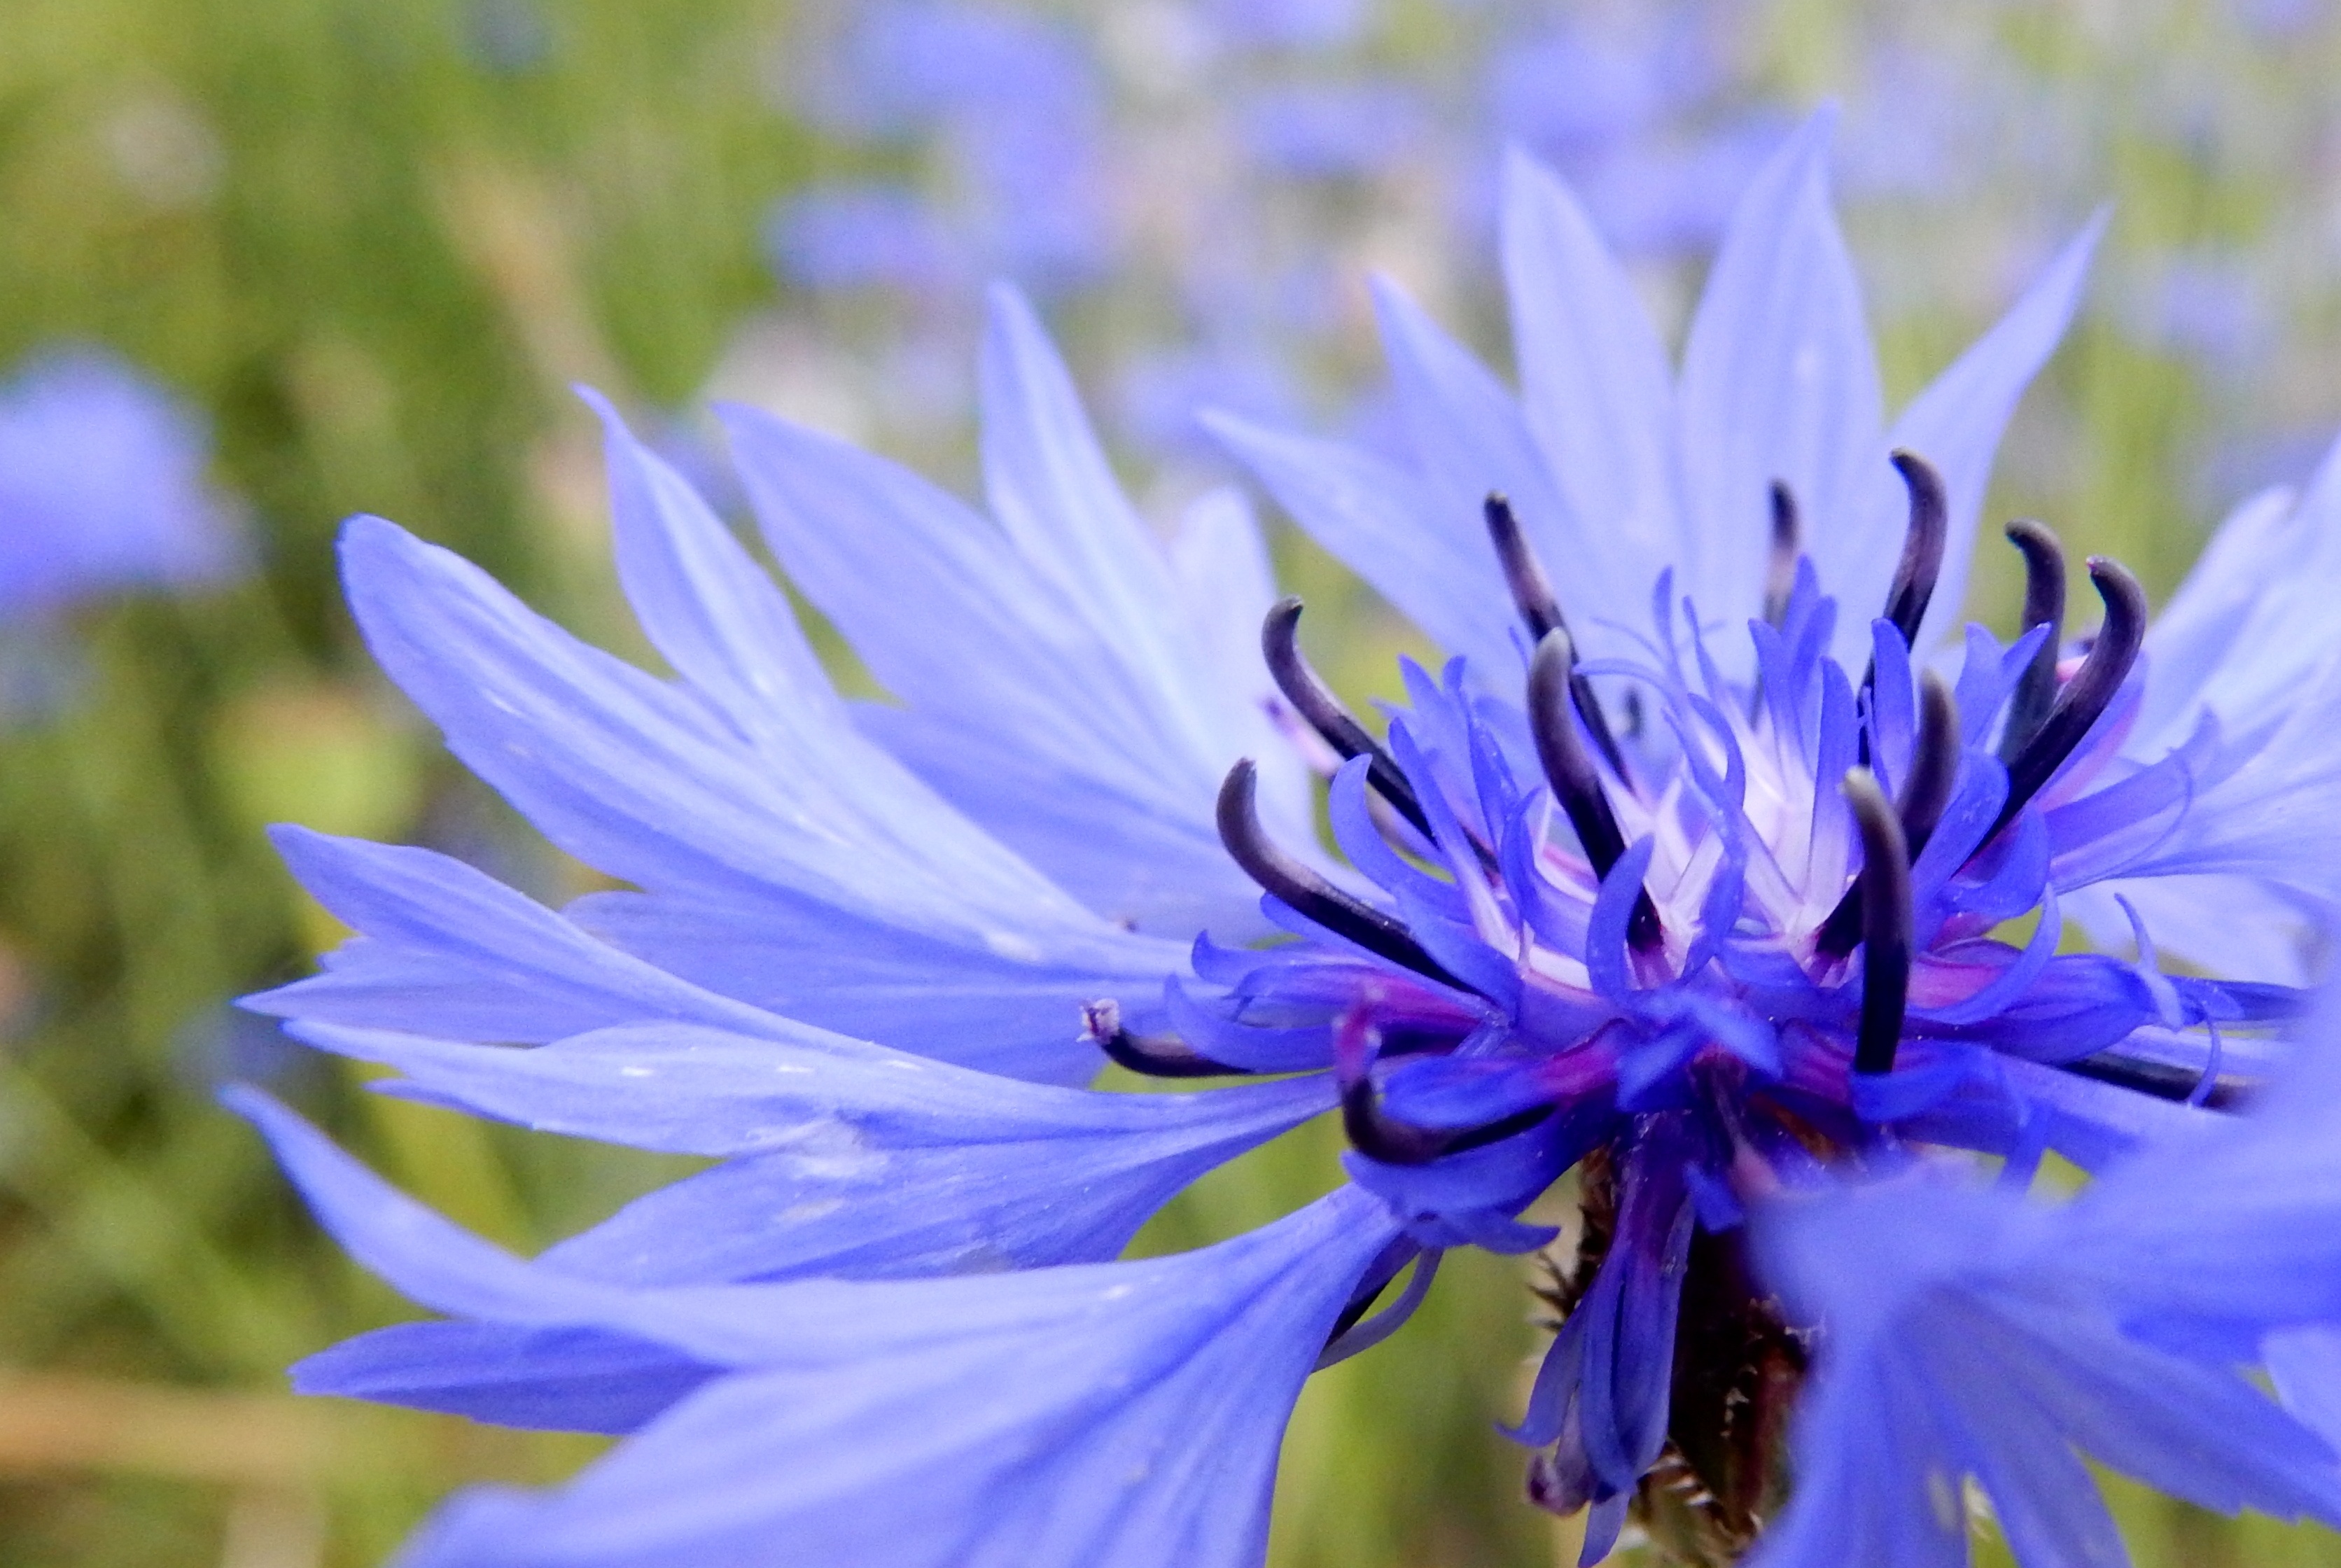
nature, blossom, plant, field, meadow, flower, petal, bloom, food, herb, produce, vegetable, blue, flora, wildflower, close up, blue blossom, wild flowers, cornflower, bright, chicory, macro photography, flowering plant, edge of field, land plant, leaf vegetable